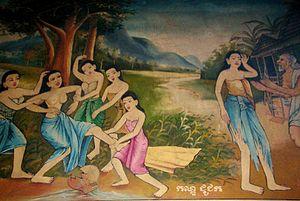
"Le Vessantara Jātaka est l'un des apadānas les plus populaires du bouddhisme Theravāda. Le Vessantara Jātaka raconte l’histoire d’une des vies passées du Bouddha Gautama, d’un prince compatissant, Vessantara, qui abandonne tout ce qu’il possède, y compris ses enfants, affichant ainsi la vertu de parfaite générosité. Il est également connu comme le sermon de la grande naissance. L'histoire a de légères variations dans d'autres parties de l'Asie où elle est connue sous le nom de sutra Jinaputra Arthasiddhi au Tibet et le prince connu sous le nom de ""Prince Arthasiddhi"" et en Chine, il est connu sous le nom de Taizi Xudanuo jing où le prince est connu sous le nom de ""Prince Sudana"" et ""Shudaina-taishi"" au Japon.